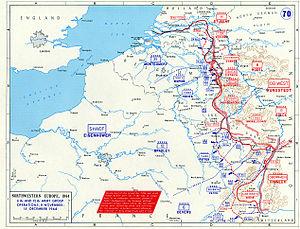
Le groupe d'armées H était une unité de commandement de la Wehrmacht durant la Seconde Guerre mondiale. Le H correspondant à Holland, le nom allemand de la Hollande. Le Heeresgruppe H est activé le 11 novembre 1944. Le 7 avril 1945, le groupe d'armée H change de nom pour Oberbefehlshaber Nordwest.
L’Oberbefehlshaber West, souvent abrégé en Ob. West ou OB West dans les documents allemands, était pendant la Seconde Guerre mondiale le centre de commandement des forces de la Wehrmacht sur le Front occidental. Ce grand état-major ou plutôt son chef était directement subordonné à Hitler. L'Ob. West ne commandait pas vraiment les troupes navales allemandes, ni l'aviation allemande présentes dans sa zone de commandement, à l'inverse du SHAEF des Alliés.